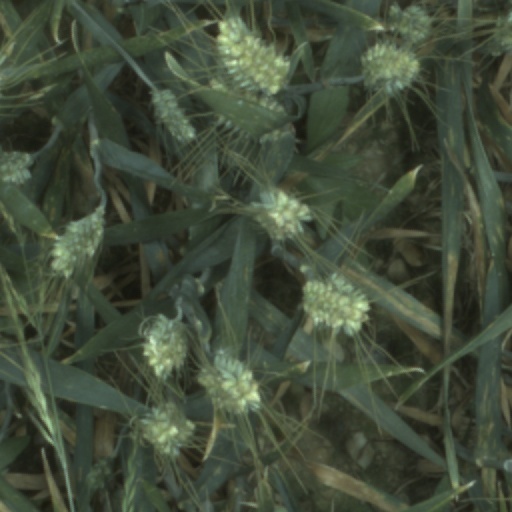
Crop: wheat